Robert Wallace (minister)

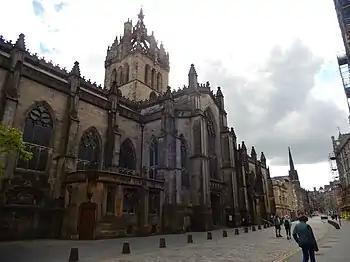
The New North was one of four parishes contained within St. Giles' Cathedral

He was the only son of Margaret Stewart, wife of Rev Matthew Wallace, the parish minister of Kincardine-in-Menteith (west of Stirling), where he was born on 7 January 1697. Educated at Stirling grammar school, he then attended the University of Edinburgh in 1711, and acted for a time (1720) as assistant to James Gregory, the University professor of mathematics. He was one of the founders of the Rankenian Club in 1717.